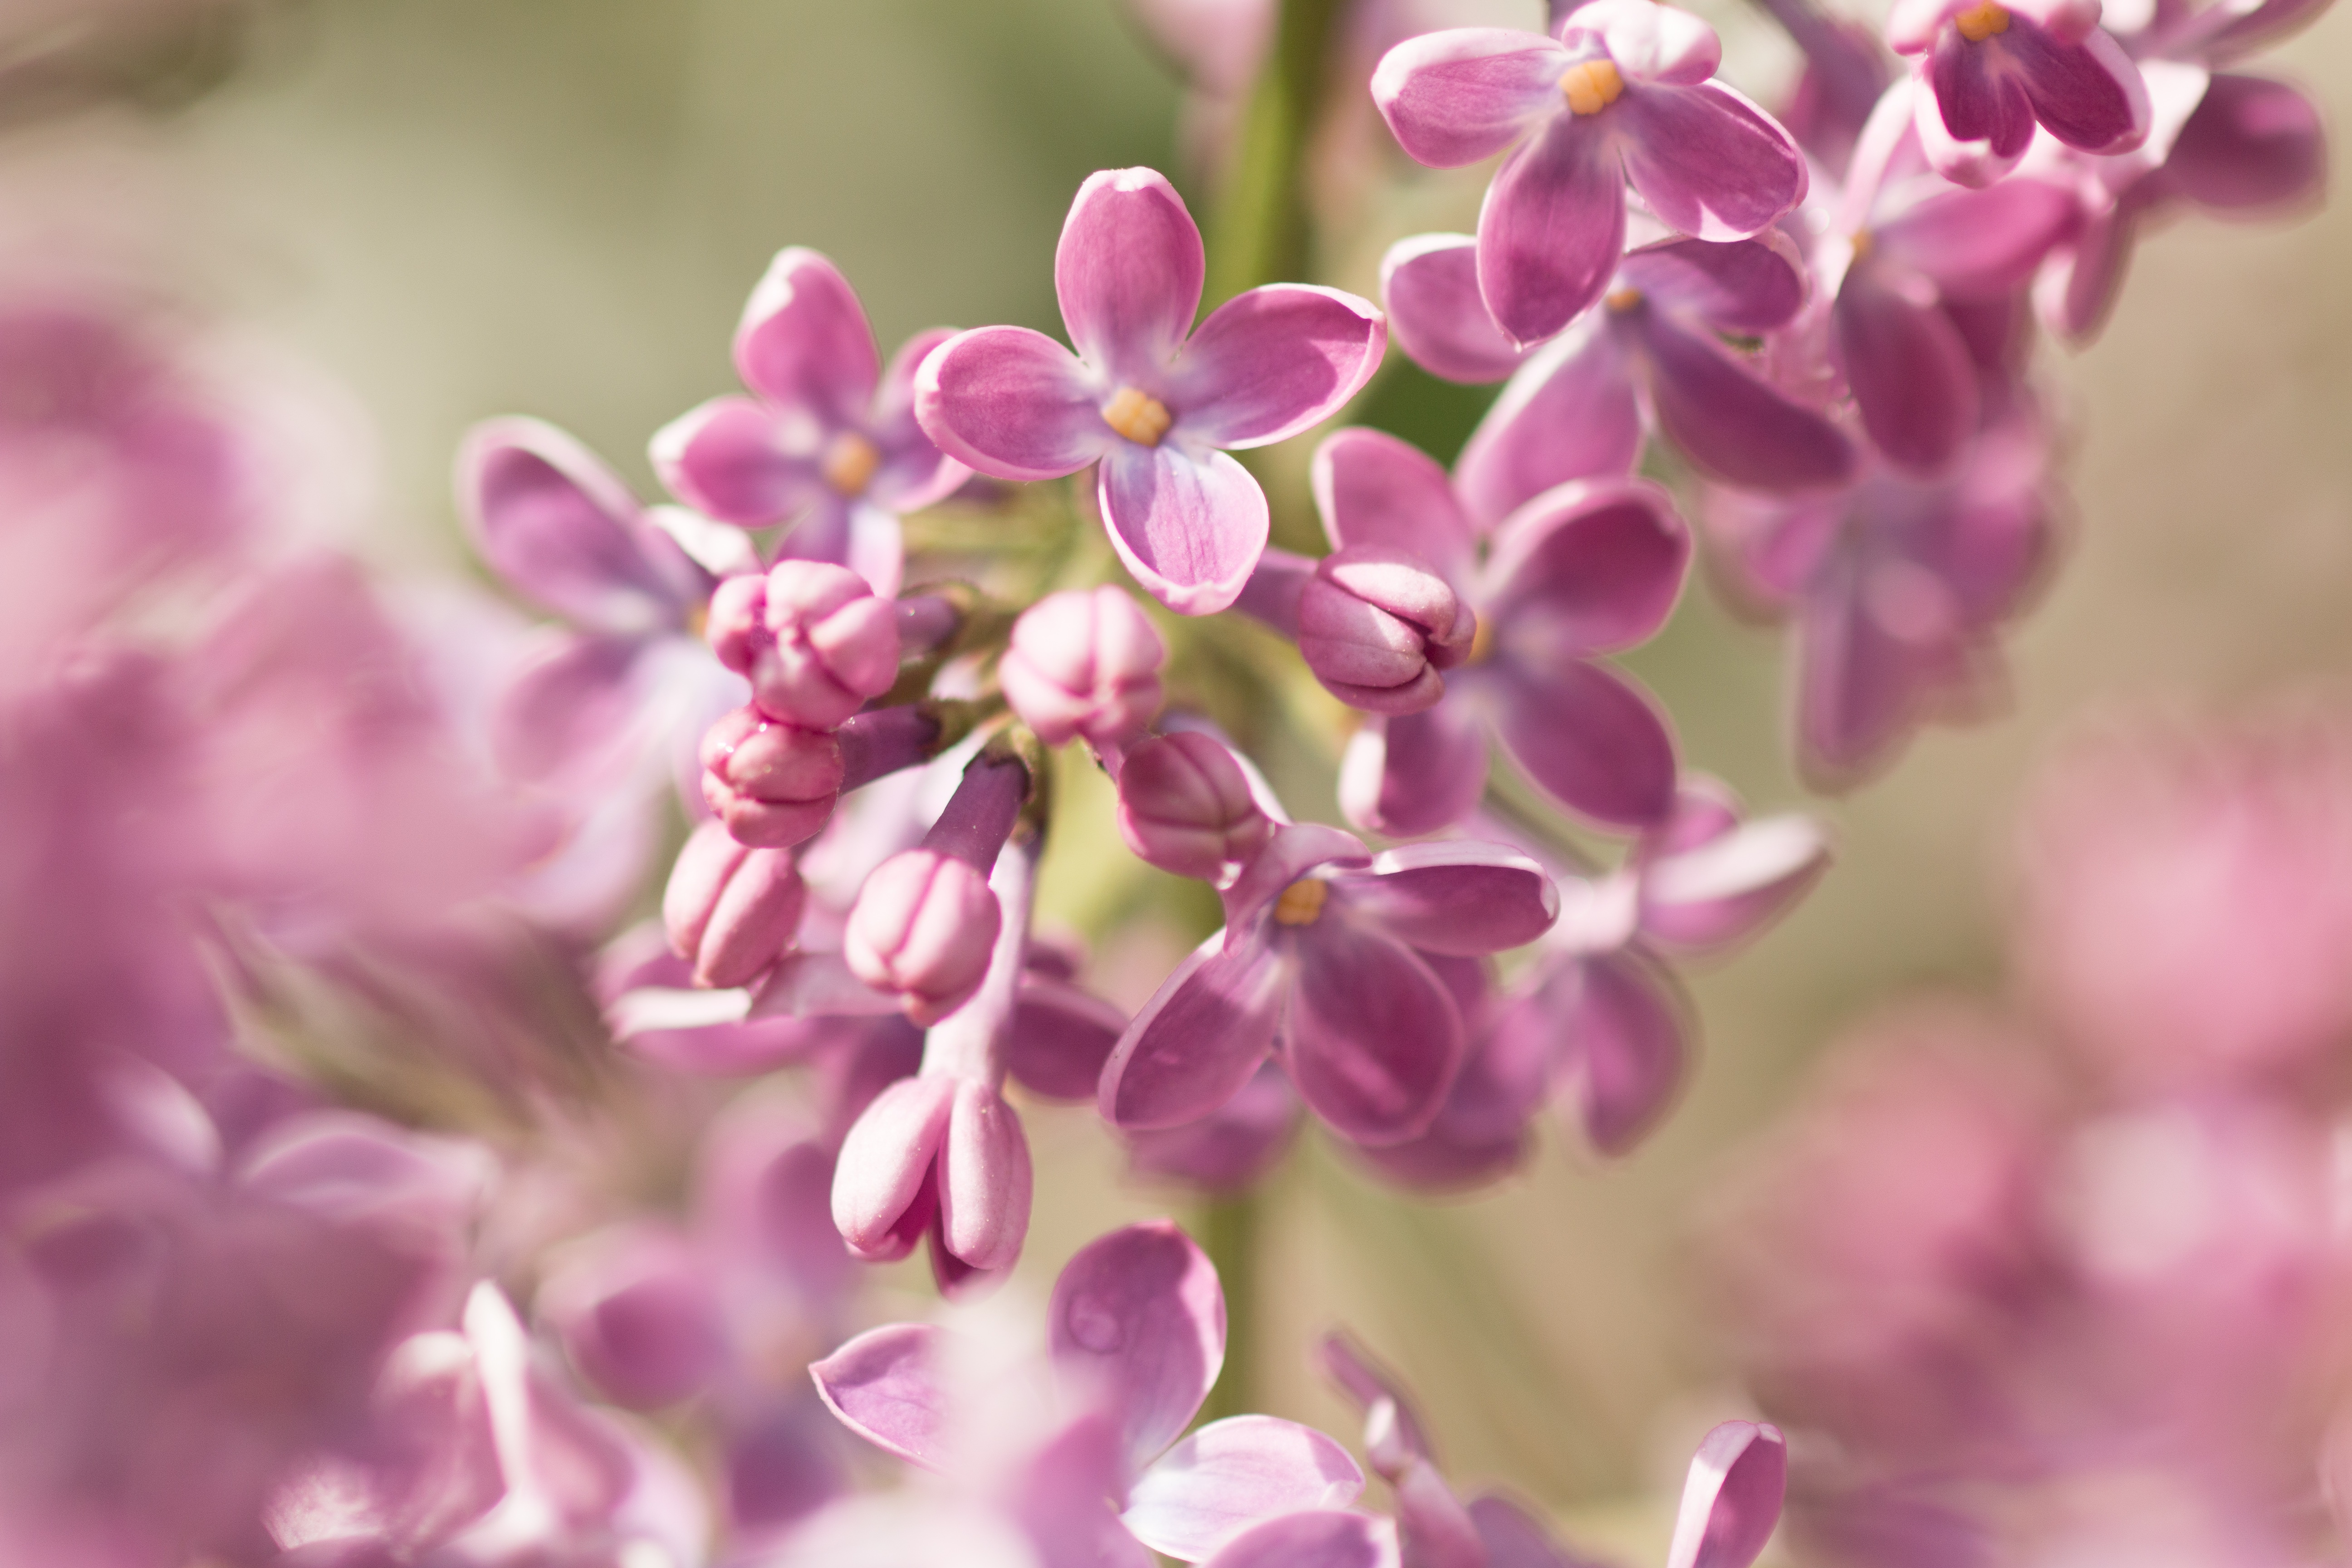
nature, branch, blossom, plant, flower, purple, petal, bloom, spring, macro, botany, garden, pink, close, flora, wildflower, petals, shrub, violet, lilac, syringa, purple flower, ornamental shrub, macro photography, lilac flower, flowering plant, lilac flowers, lilac umbels, land plant